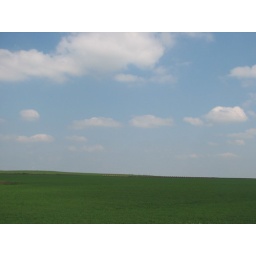
a field, some haybales, clouds, and blue sky in iowa